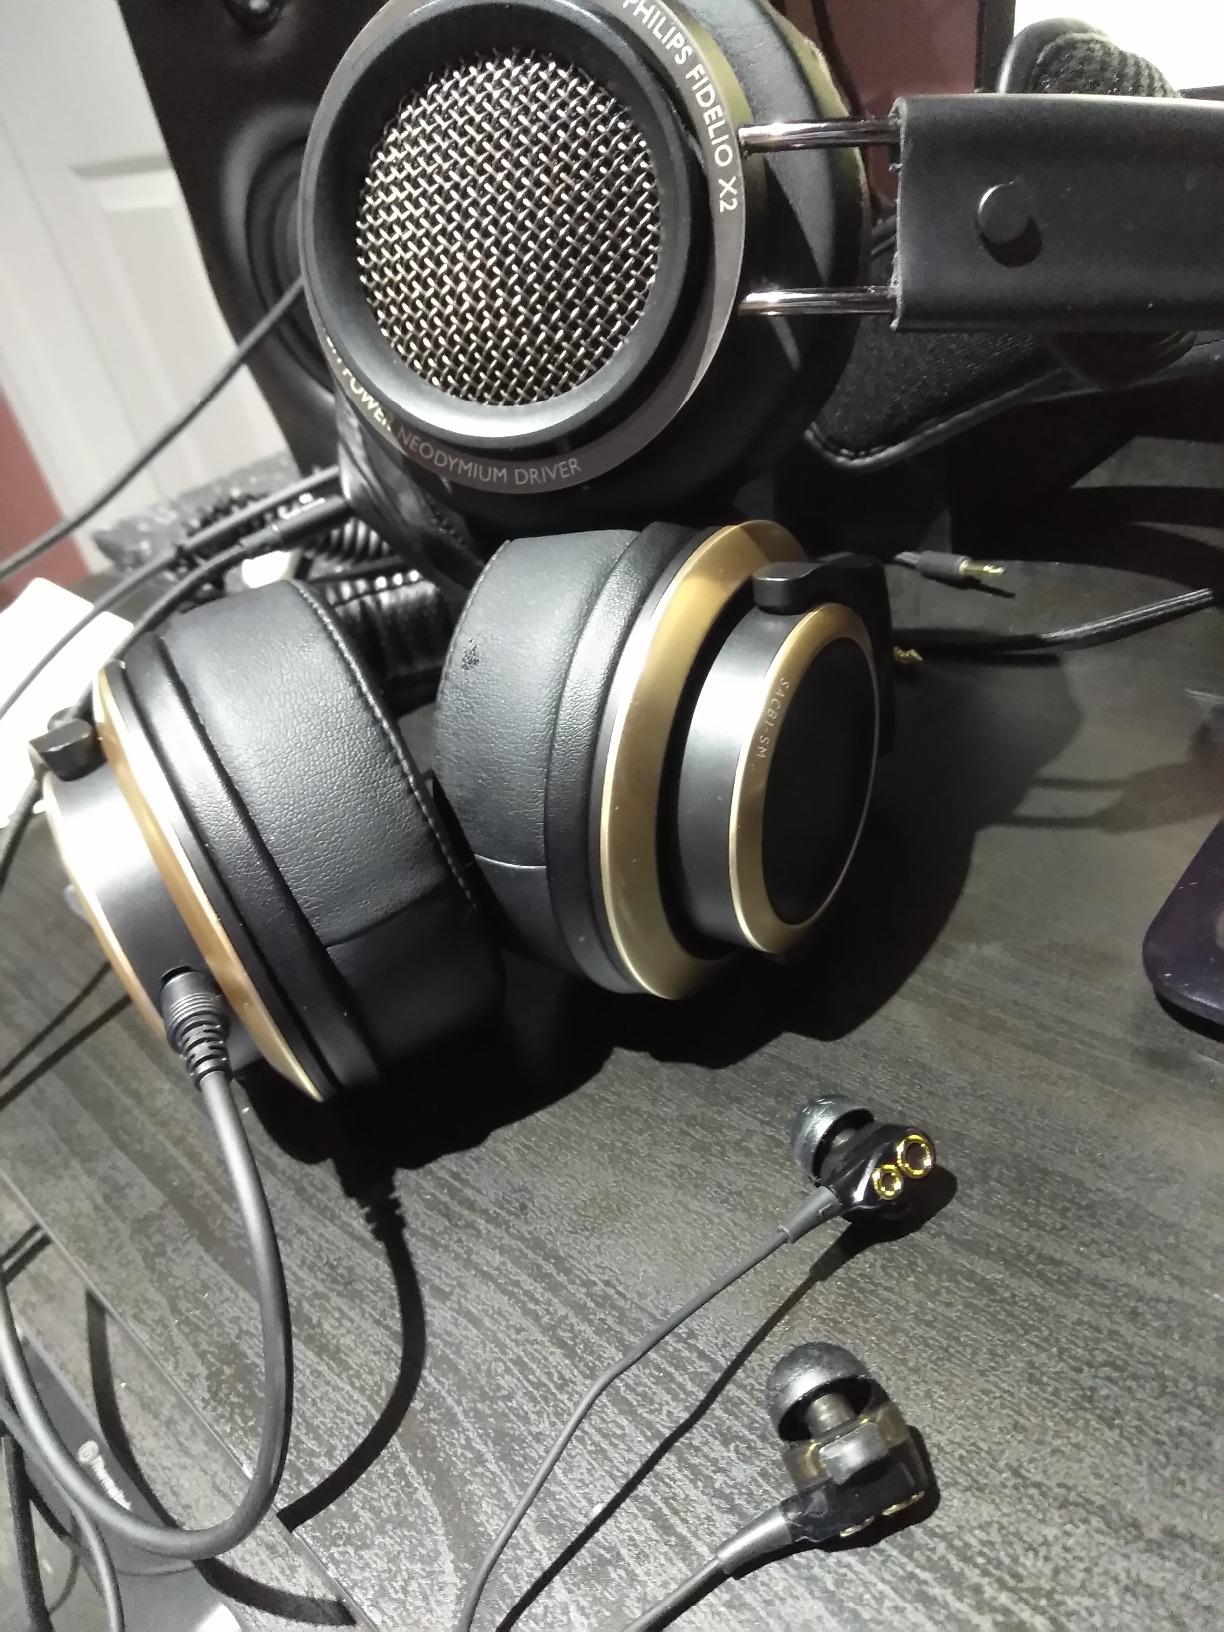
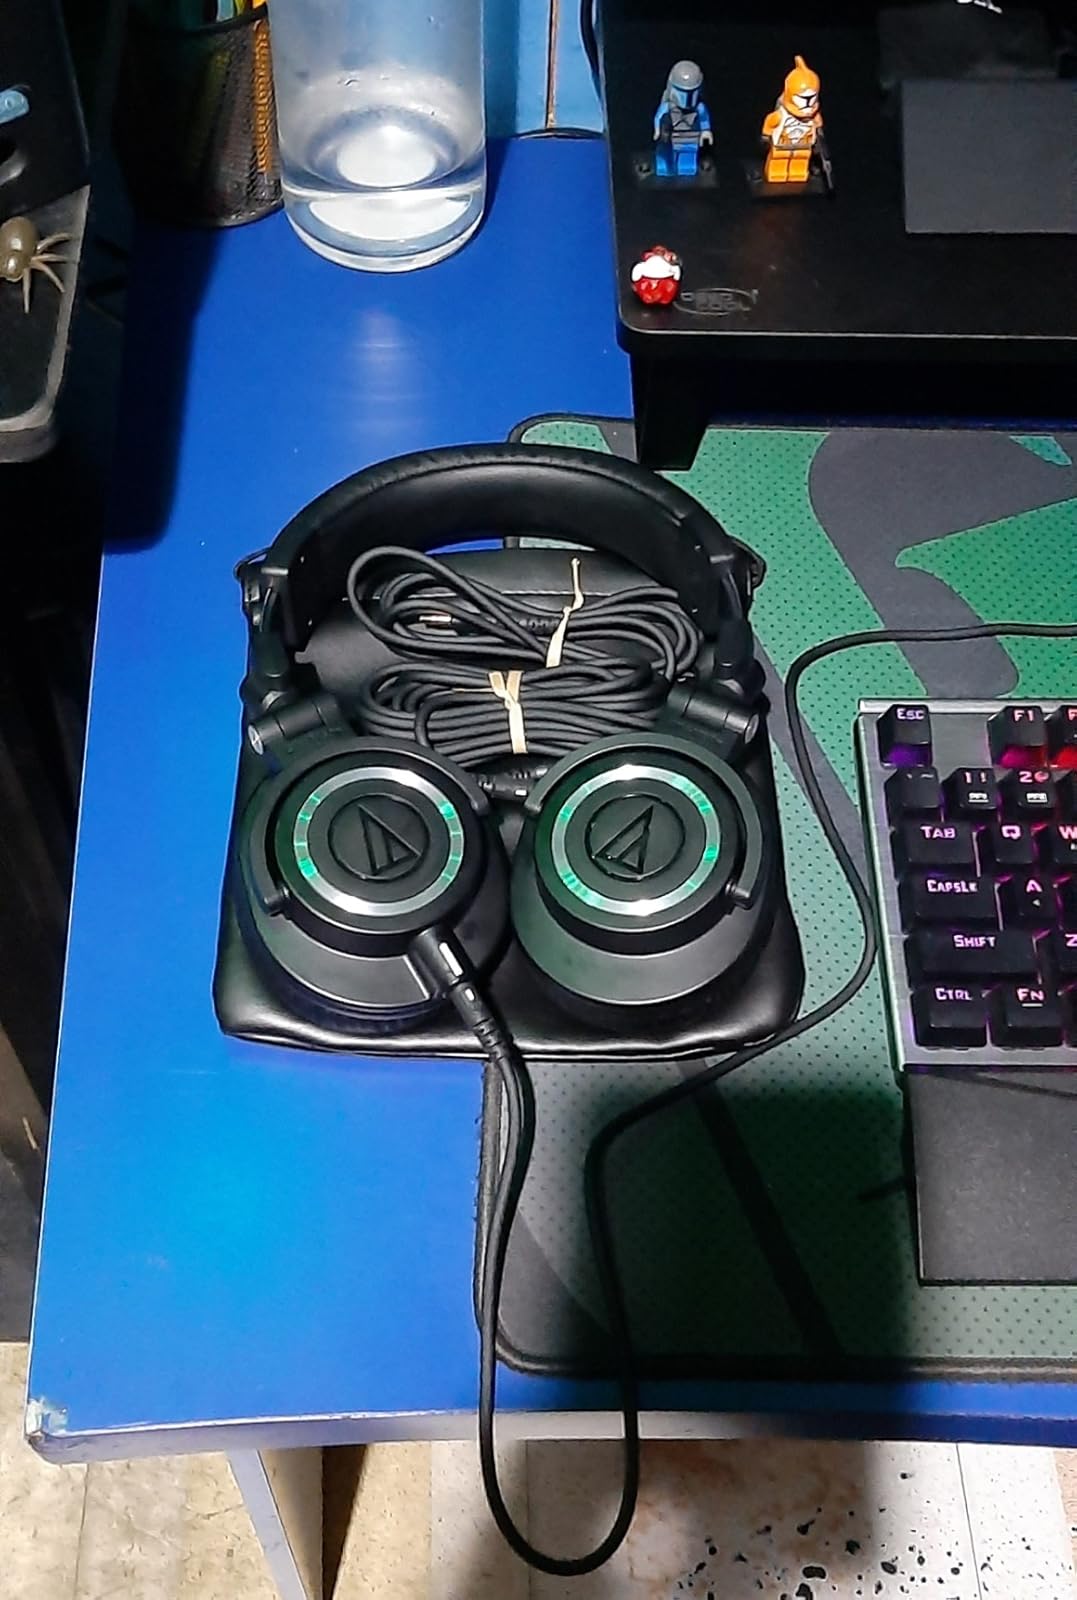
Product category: headphones
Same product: no